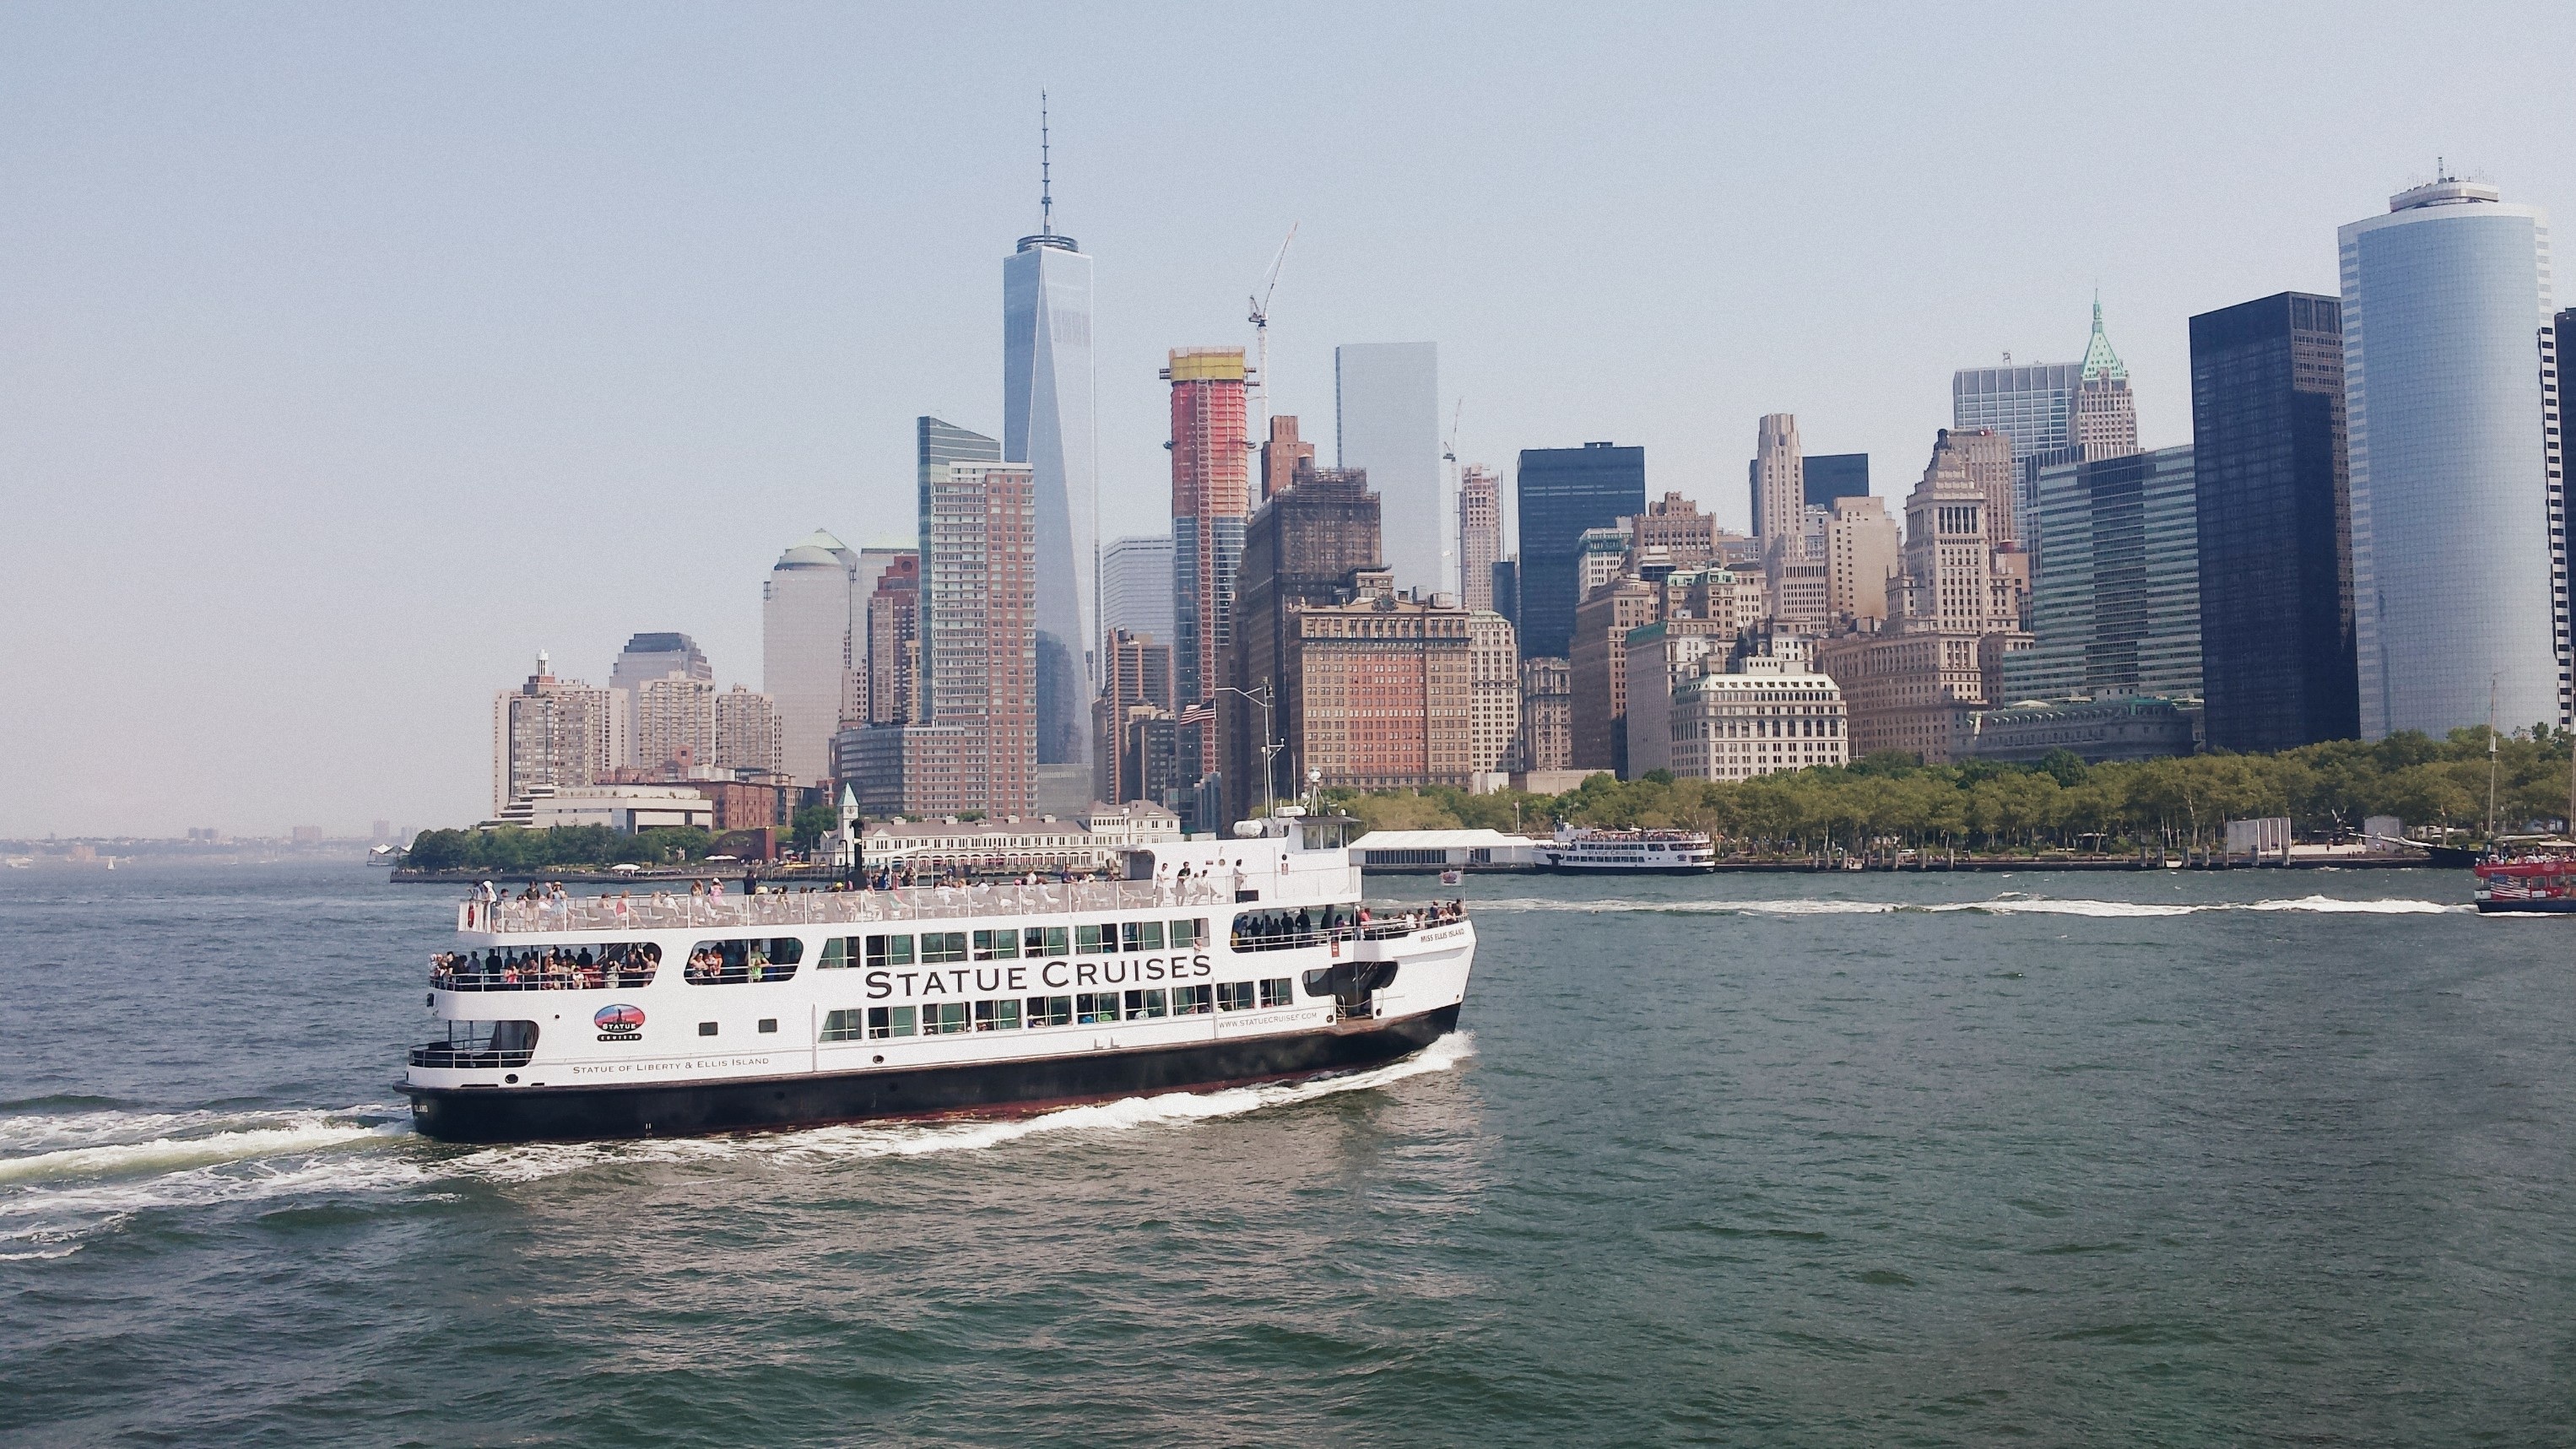
sea, boat, skyline, city, ship, cityscape, vehicle, bay, harbor, cargo ship, ferry, channel, watercraft, cruise ship, motor ship, passenger ship, freight transport, ocean liner